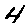
Label: 4